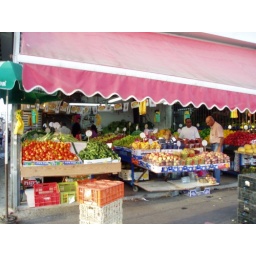
Fruit market near the bus stand / near David Intercontinental